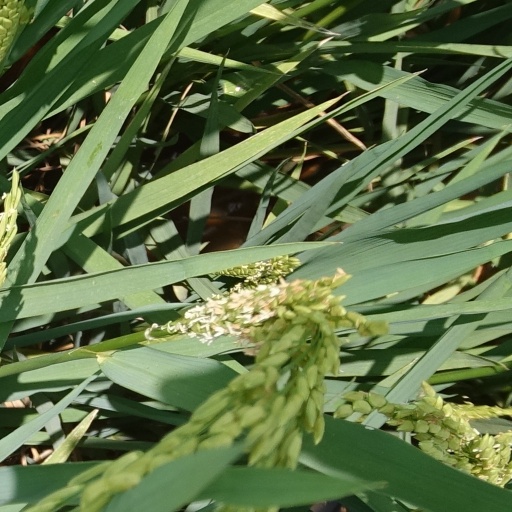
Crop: rice